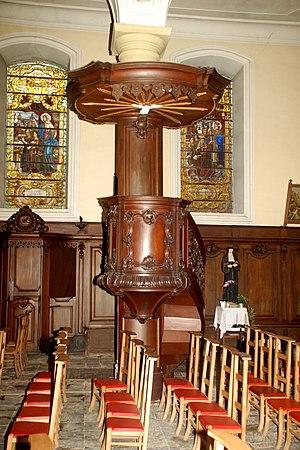
Belgique - Brabant wallon - Église Saint-Martin de Ways
L'église Saint-Martin est une église de style classique située à Ways, village dépendant de la ville belge de Genappe, dans la province du Brabant wallon.